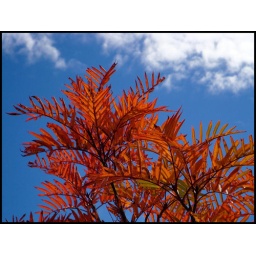
I likie the bright red leaves against the blue sky.